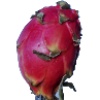
Label: Pitahaya Red 1